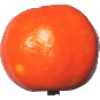
Label: Clementine 1